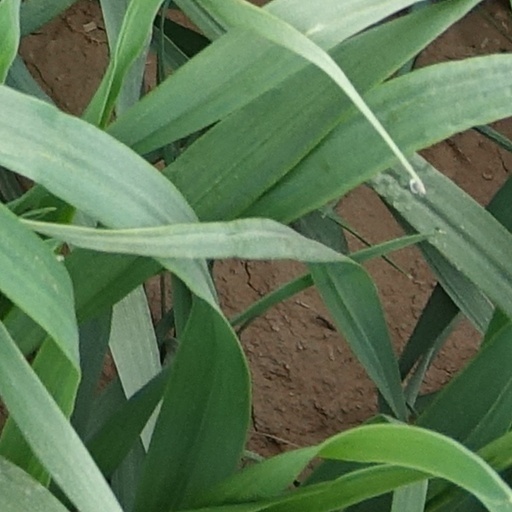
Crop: wheat